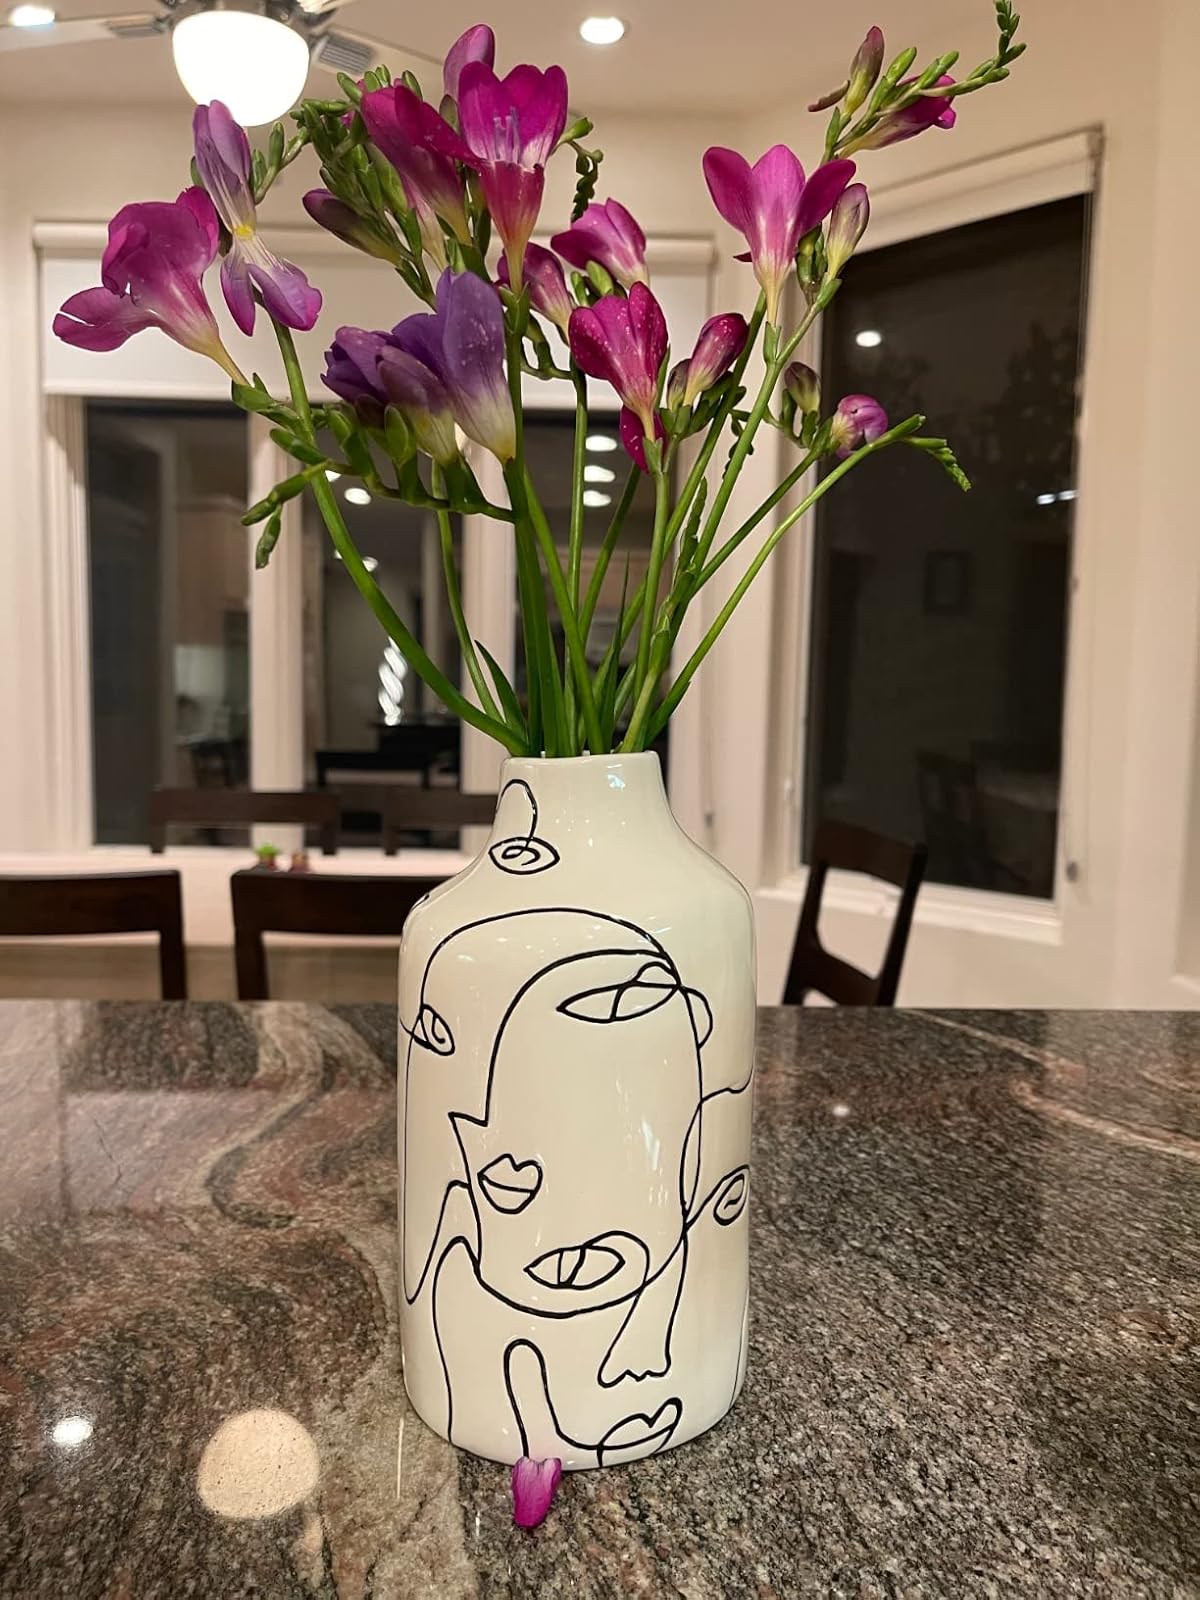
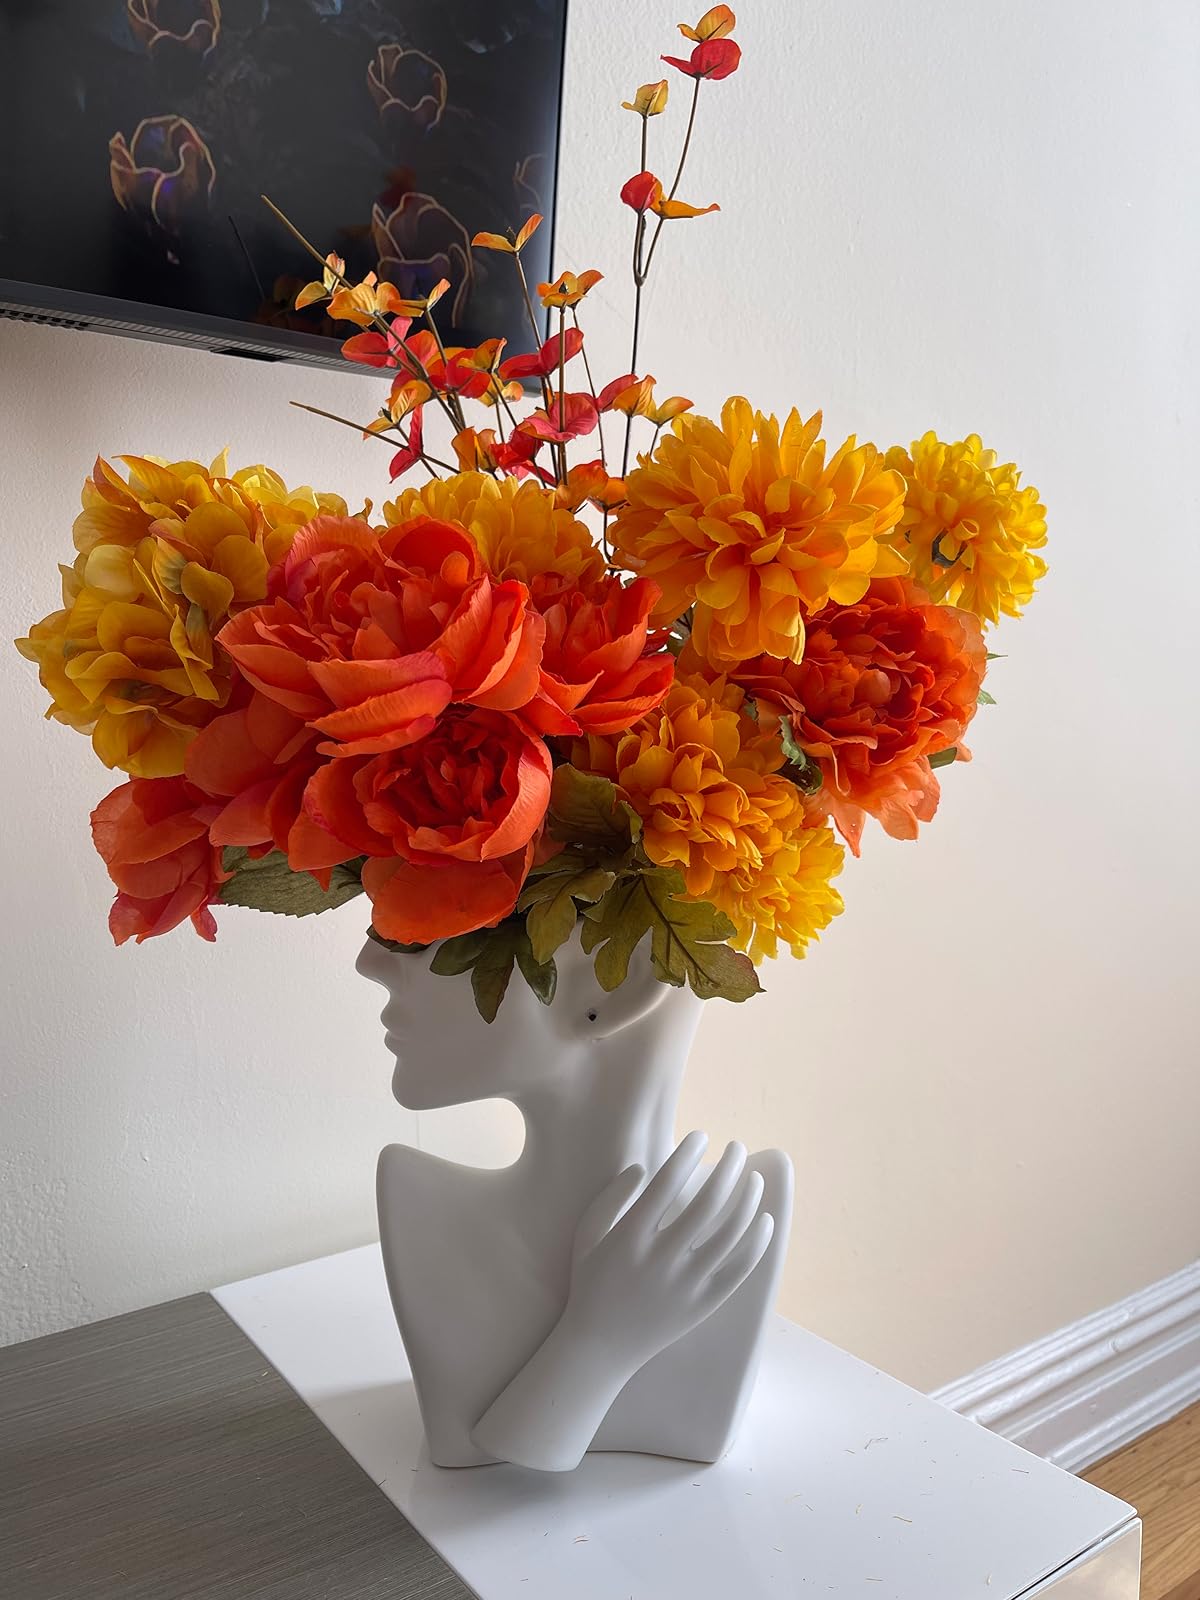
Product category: vase
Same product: no